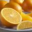
Label: orange